Natalio Wheatley

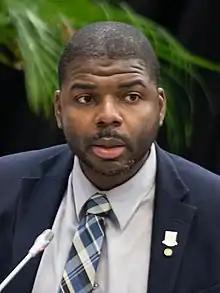
Wheatley in 2022

Natalio Dixon Wheatley (born 2 June 1980) is a British Virgin Islands politician currently serving as Premier of the British Virgin Islands. He is the grandson of former Chief Minister, Willard Wheatley. He has at times expressed a preference to be referred to by his adopted African name, Sowande Uhuru.